Playboy

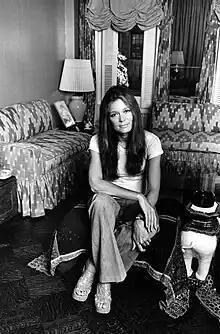
Gloria Steinem 1977, photographed in her home, years after writing her Playboy Expose.

The jaunty rabbit quickly became a popular symbol of extroverted male culture, becoming a lucrative source of merchandizing revenue for the company. In the 1950s, it was adopted as the military aircraft insignia for the US Navy's Air Test and Evaluation Squadron Four (VX-4).